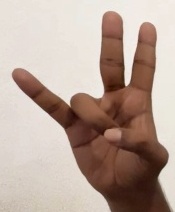
ASL sign: 7